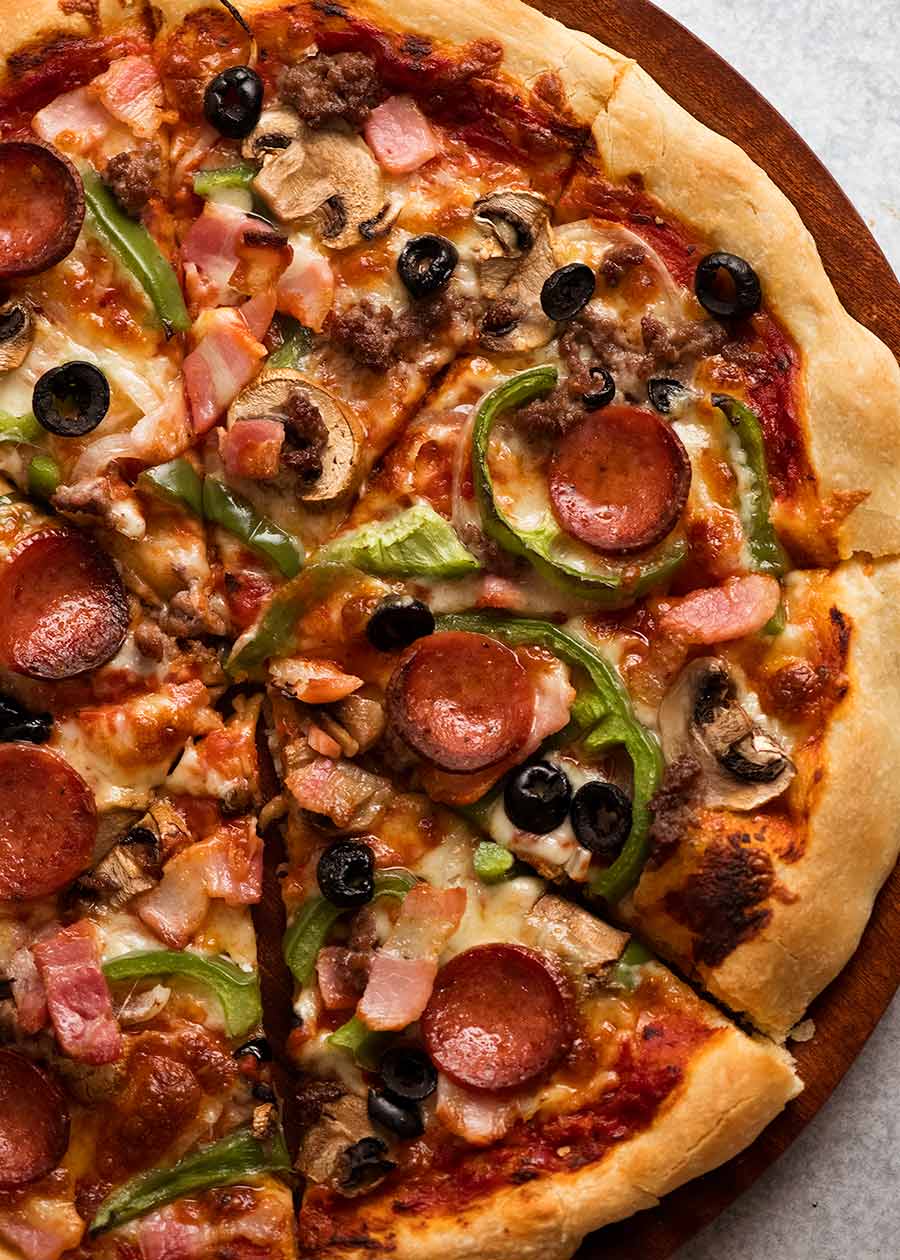
Dish: pizza